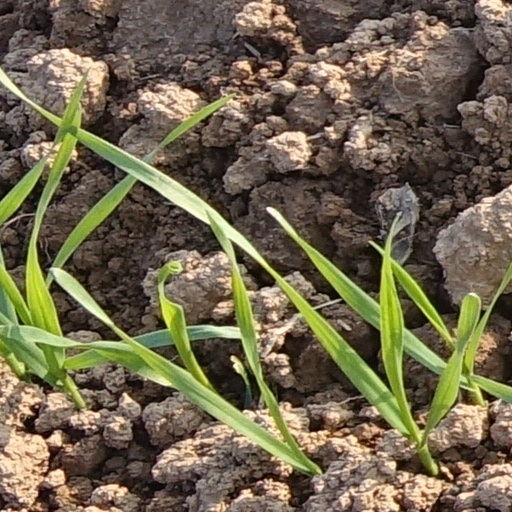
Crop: wheat